Elizabeth Towne

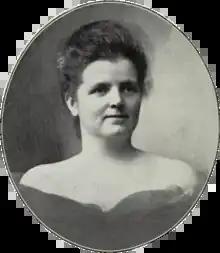
Towne

Elizabeth Jones Towne (May 11, 1865 – June 1, 1960) was a writer, editor, and publisher in the New Thought and self-help movements.